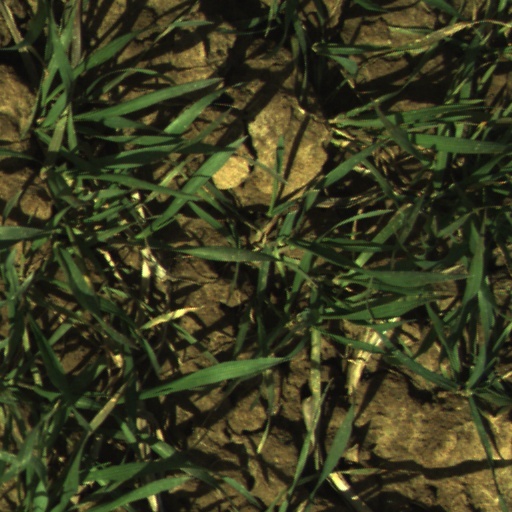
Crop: wheat